Ratan Estate

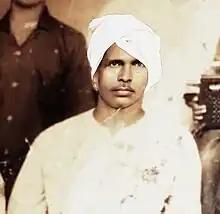
Maheswari Prasad zamindar of Ratan Estate, Gopalpur and chausa.

The Ratan Estate was at one time part of a larger mahal in 1860, at some date not definitely specified, it was formed into a separate revenue paying estate. At the earliest time to which the evidence relates it belonged to three persons named Tribhuvan Das, Tota Ram Singh and Bhukan Singh who admittedly held it in co-parcenary, The Estate was situated mostly in Mongyr with a portion in Bhagalpur. Nawab Khan the father of the Abdul Wahab Khan purchased 3 annas share out of the 5 annas odd share of Gope family, later on Nawab Khan was shot dead By Gope family and the Estate became a Ward Estate till passing down to his Minor son Abdul wahab Khan.